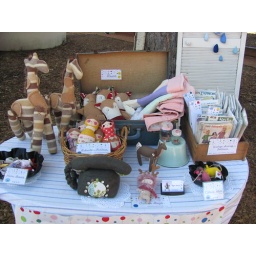
at Marrickville again, slightly different setup (and the cloud display fit in the car this time!)